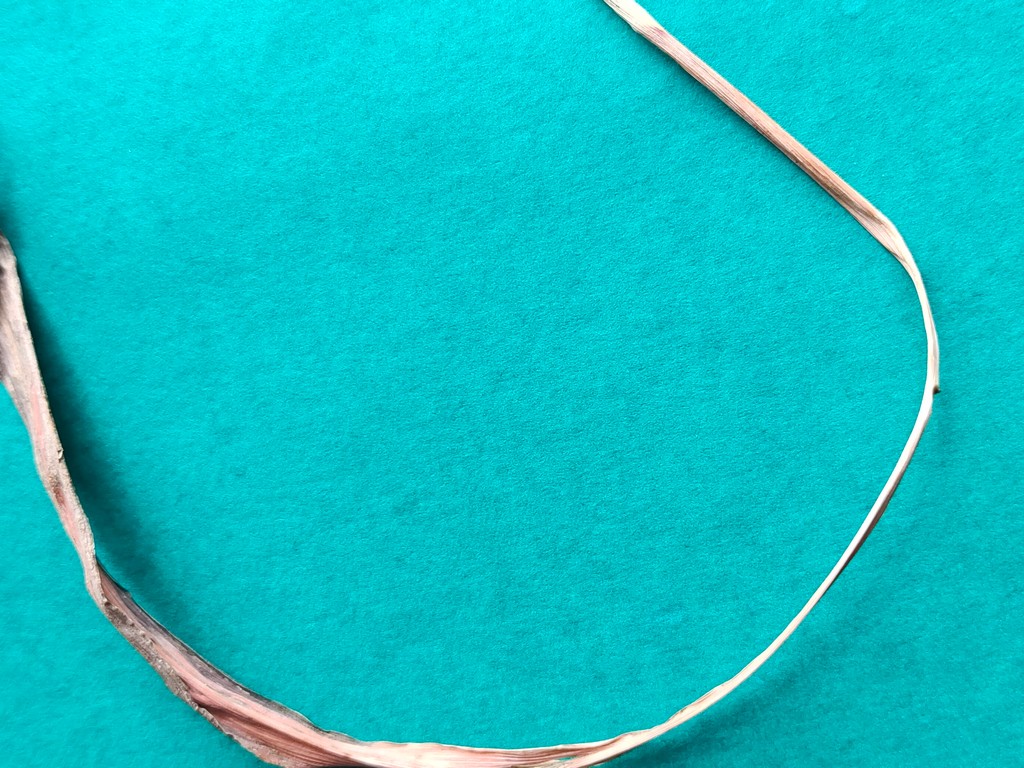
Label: Dried